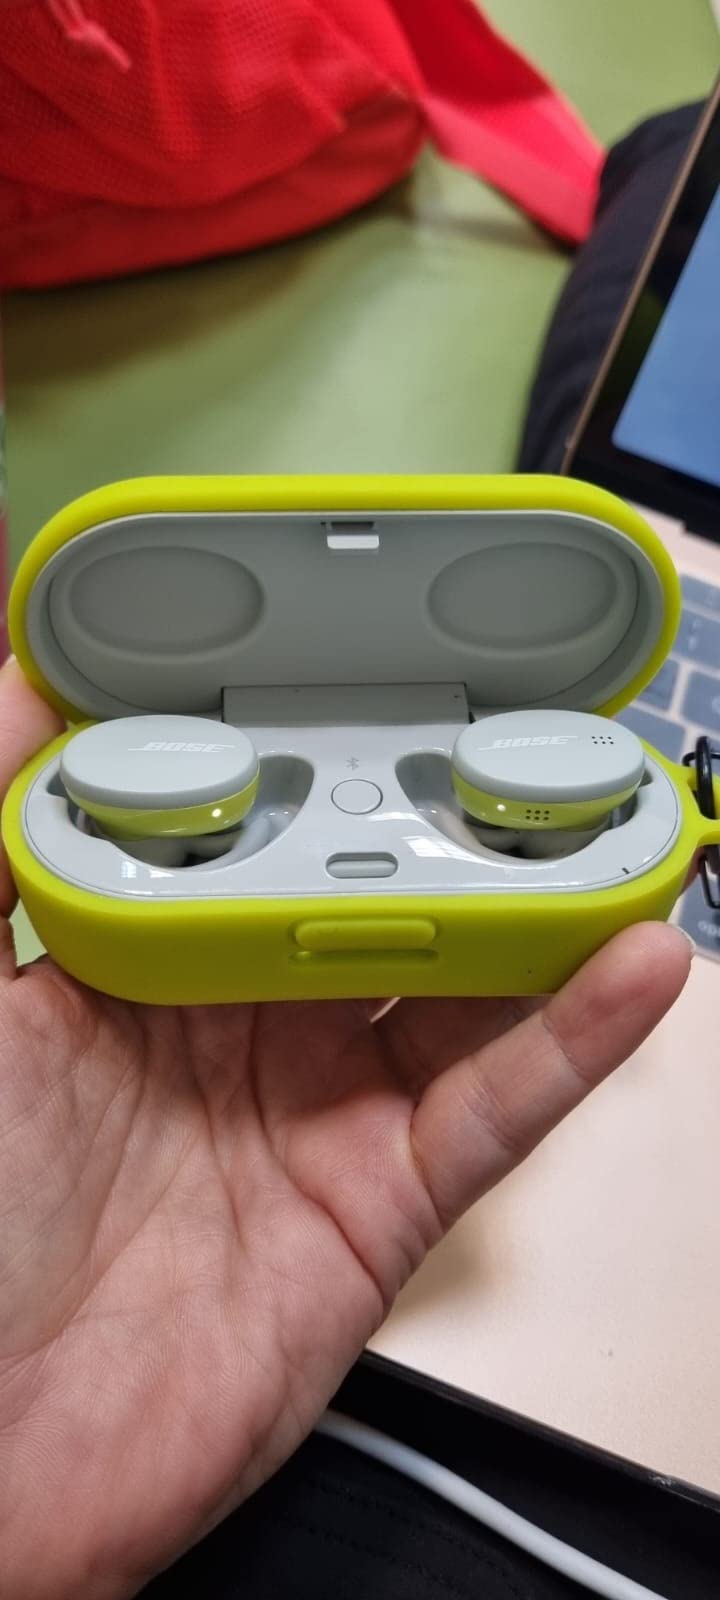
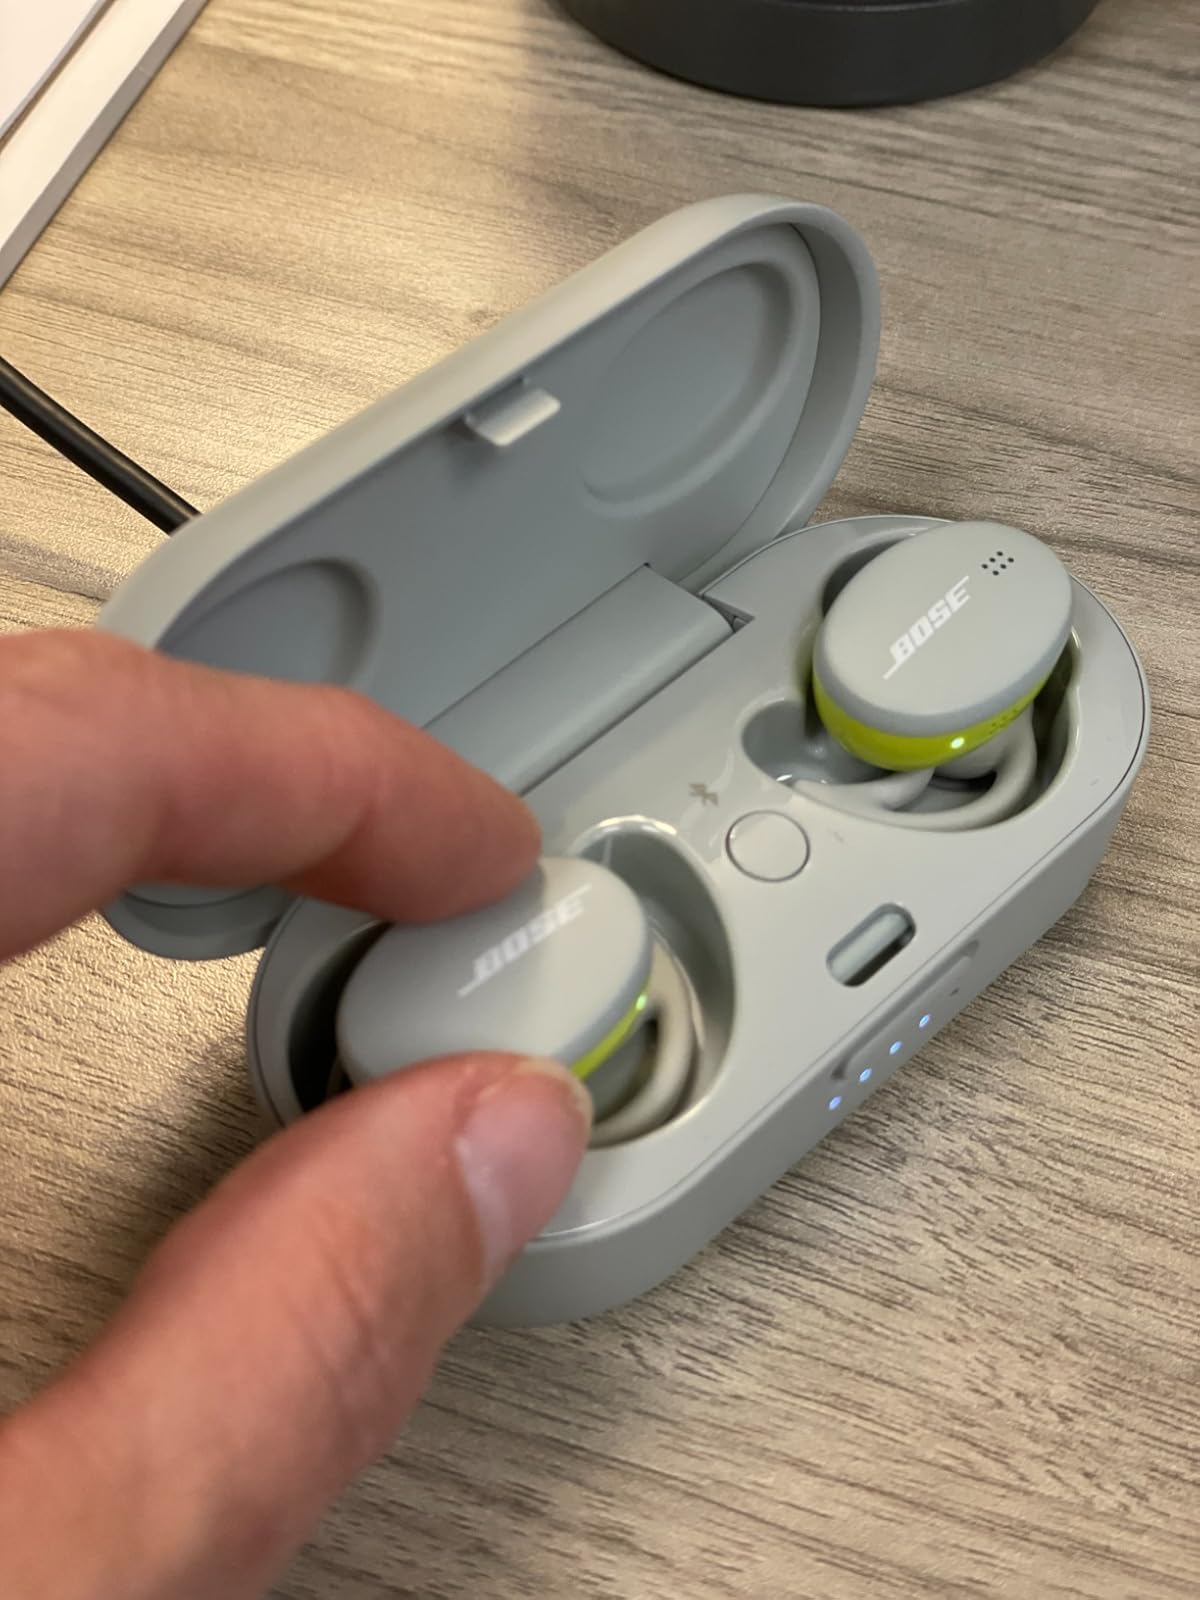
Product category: earbuds
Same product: yes